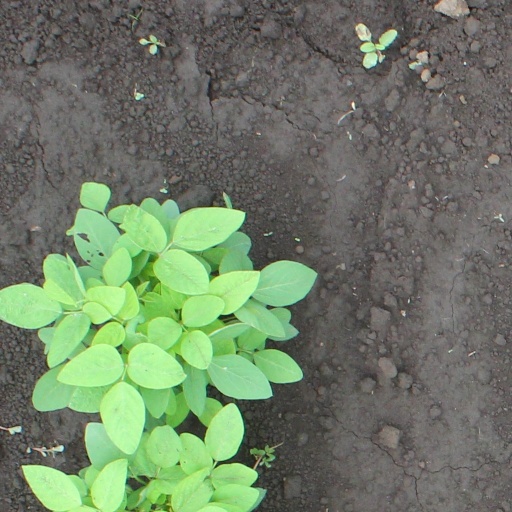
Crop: soybean